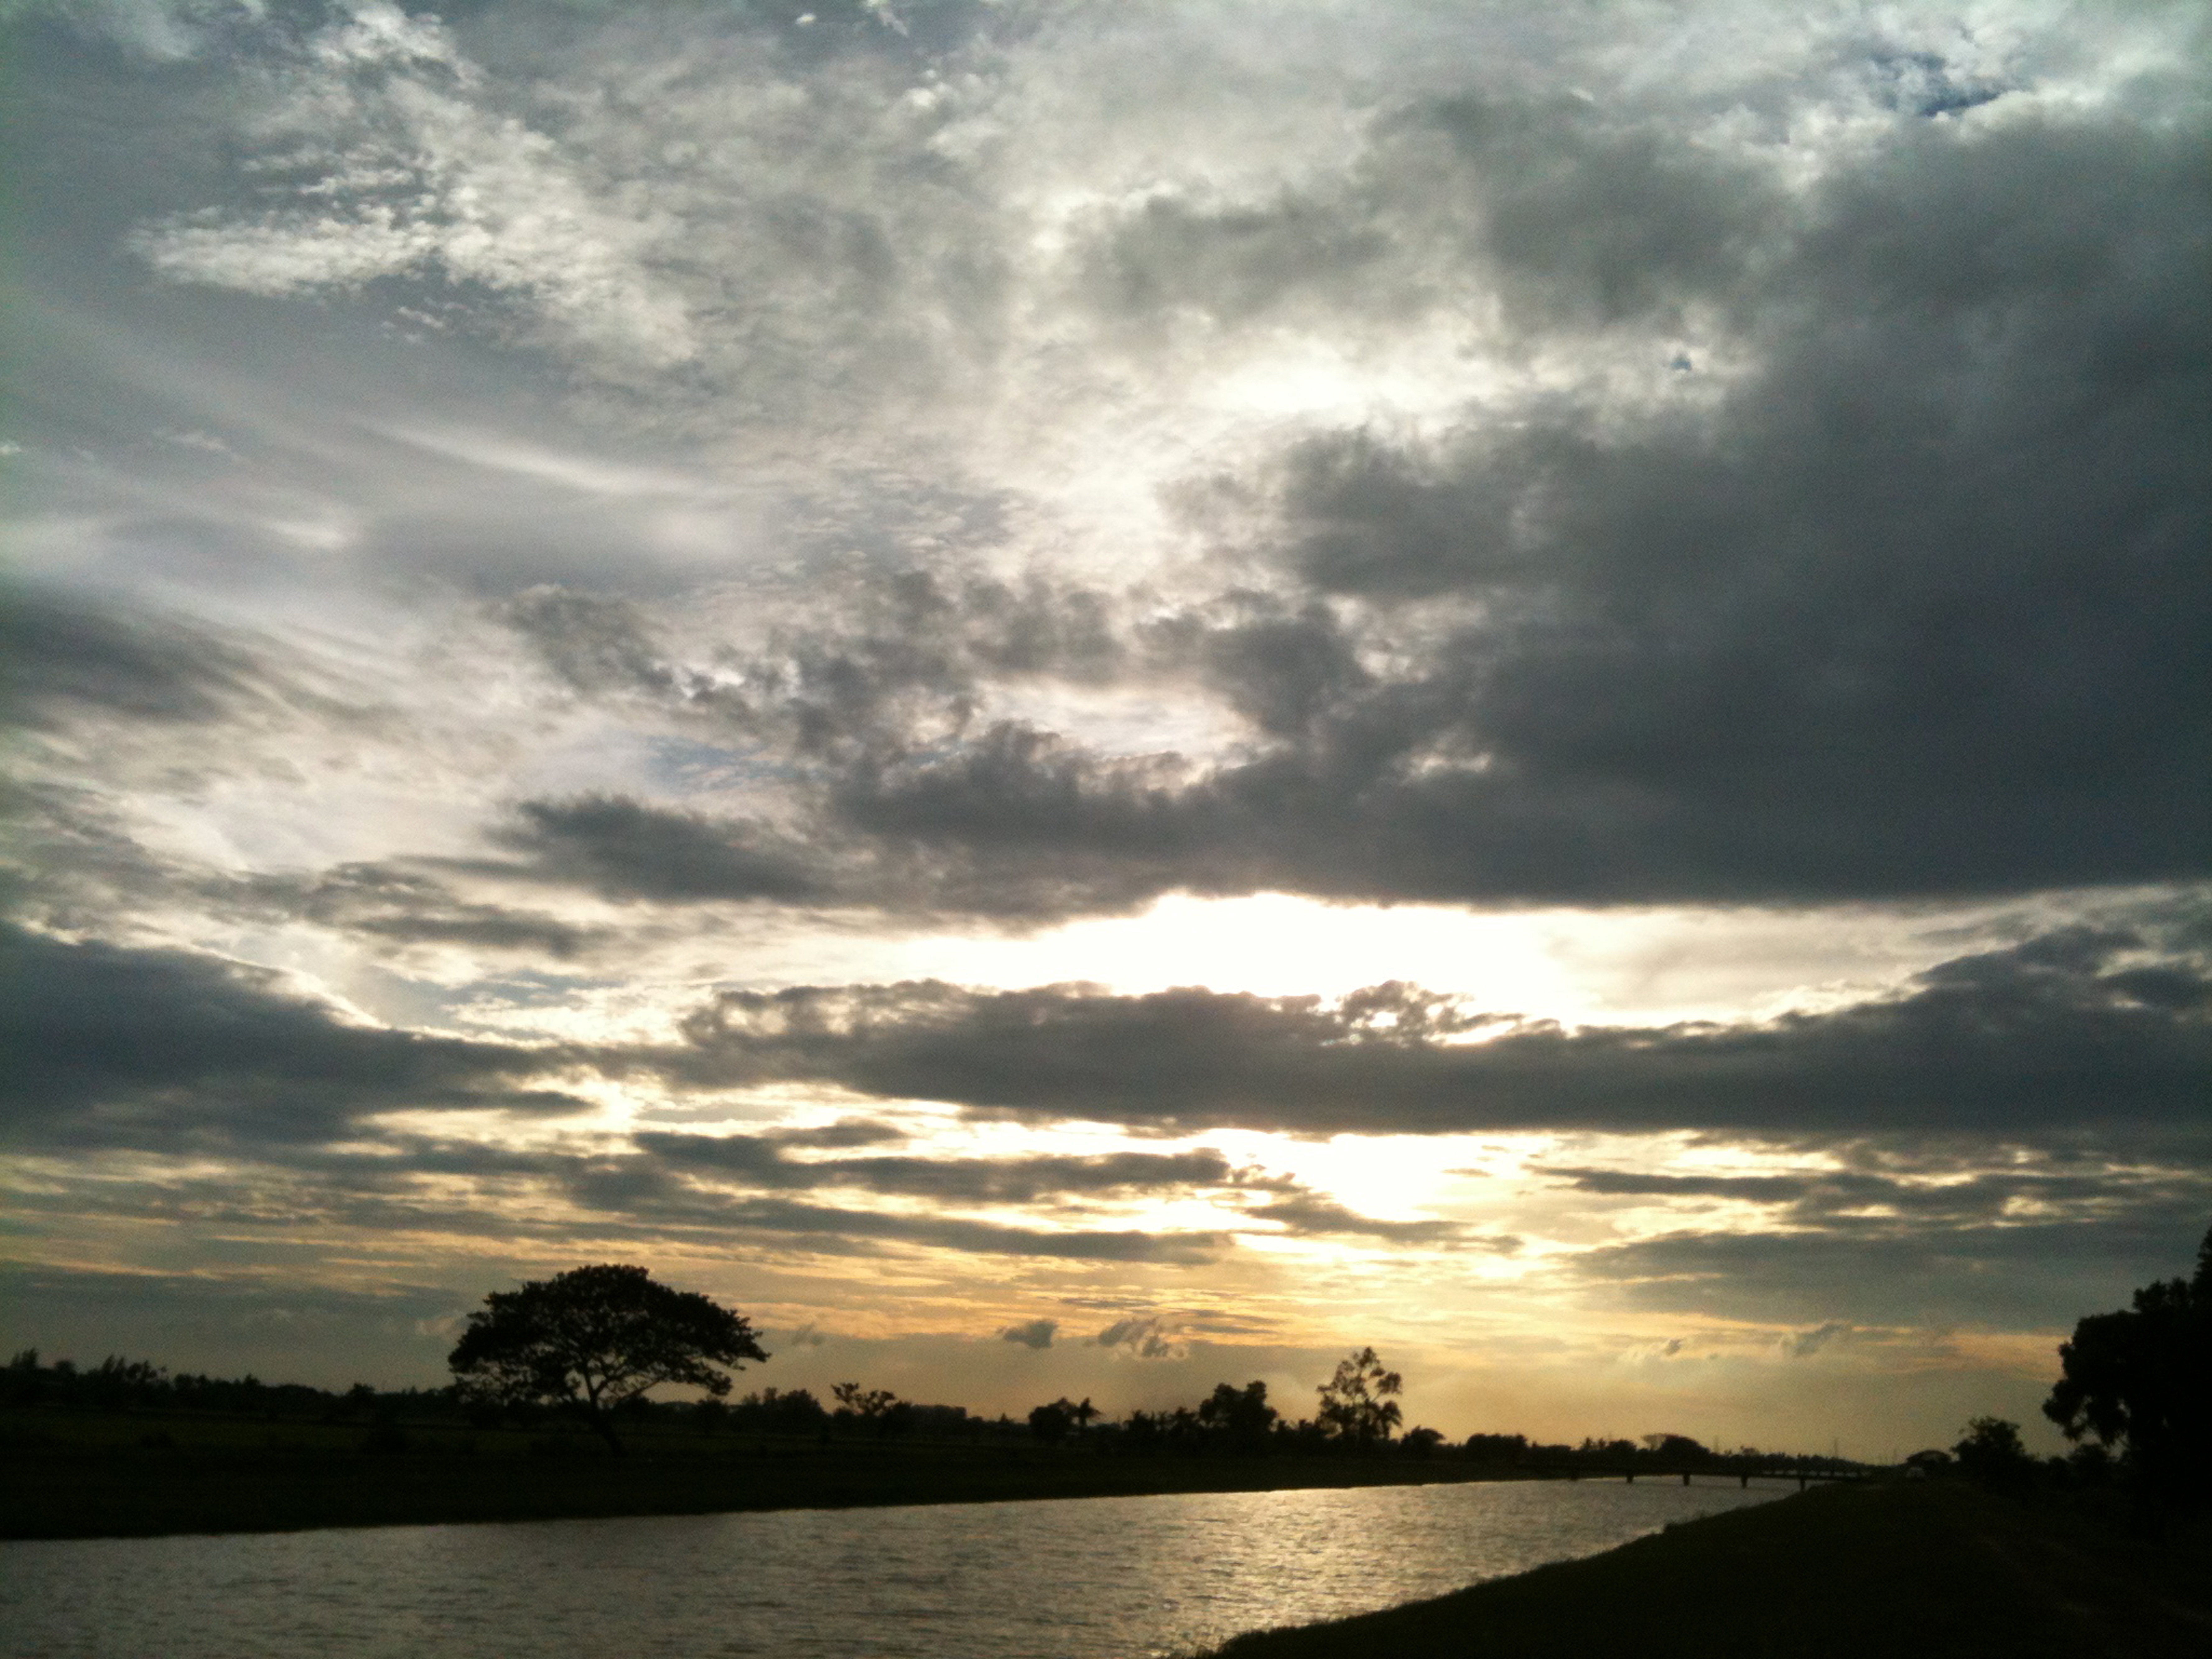
sea, coast, ocean, horizon, cloud, sky, sun, sunrise, sunset, sunlight, morning, dawn, dusk, evening, bay, loch, afterglow, meteorological phenomenon